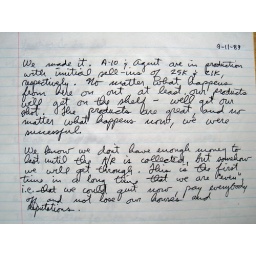
After pushing a big rock up the hill for a long time, we finally shipped Affiliated Label games in 1989.